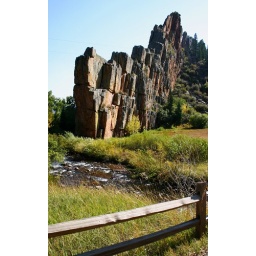
The wall of rock or fin in the town of Stonewall, Colorado.